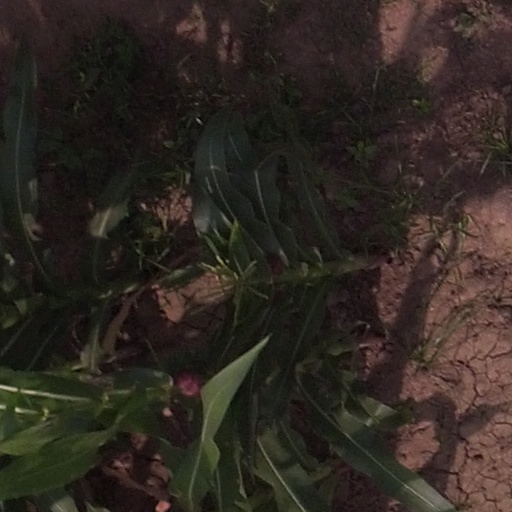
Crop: maize; corn